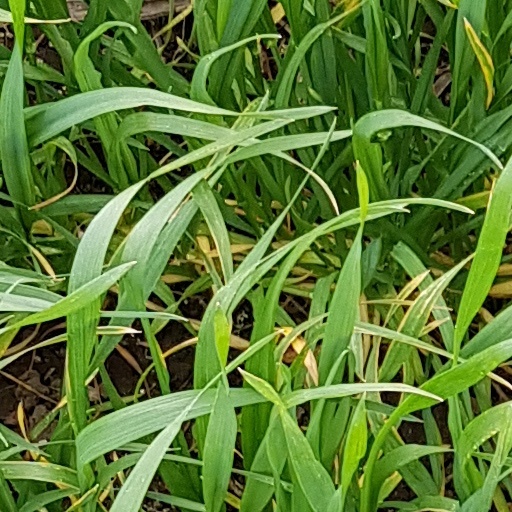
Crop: wheat